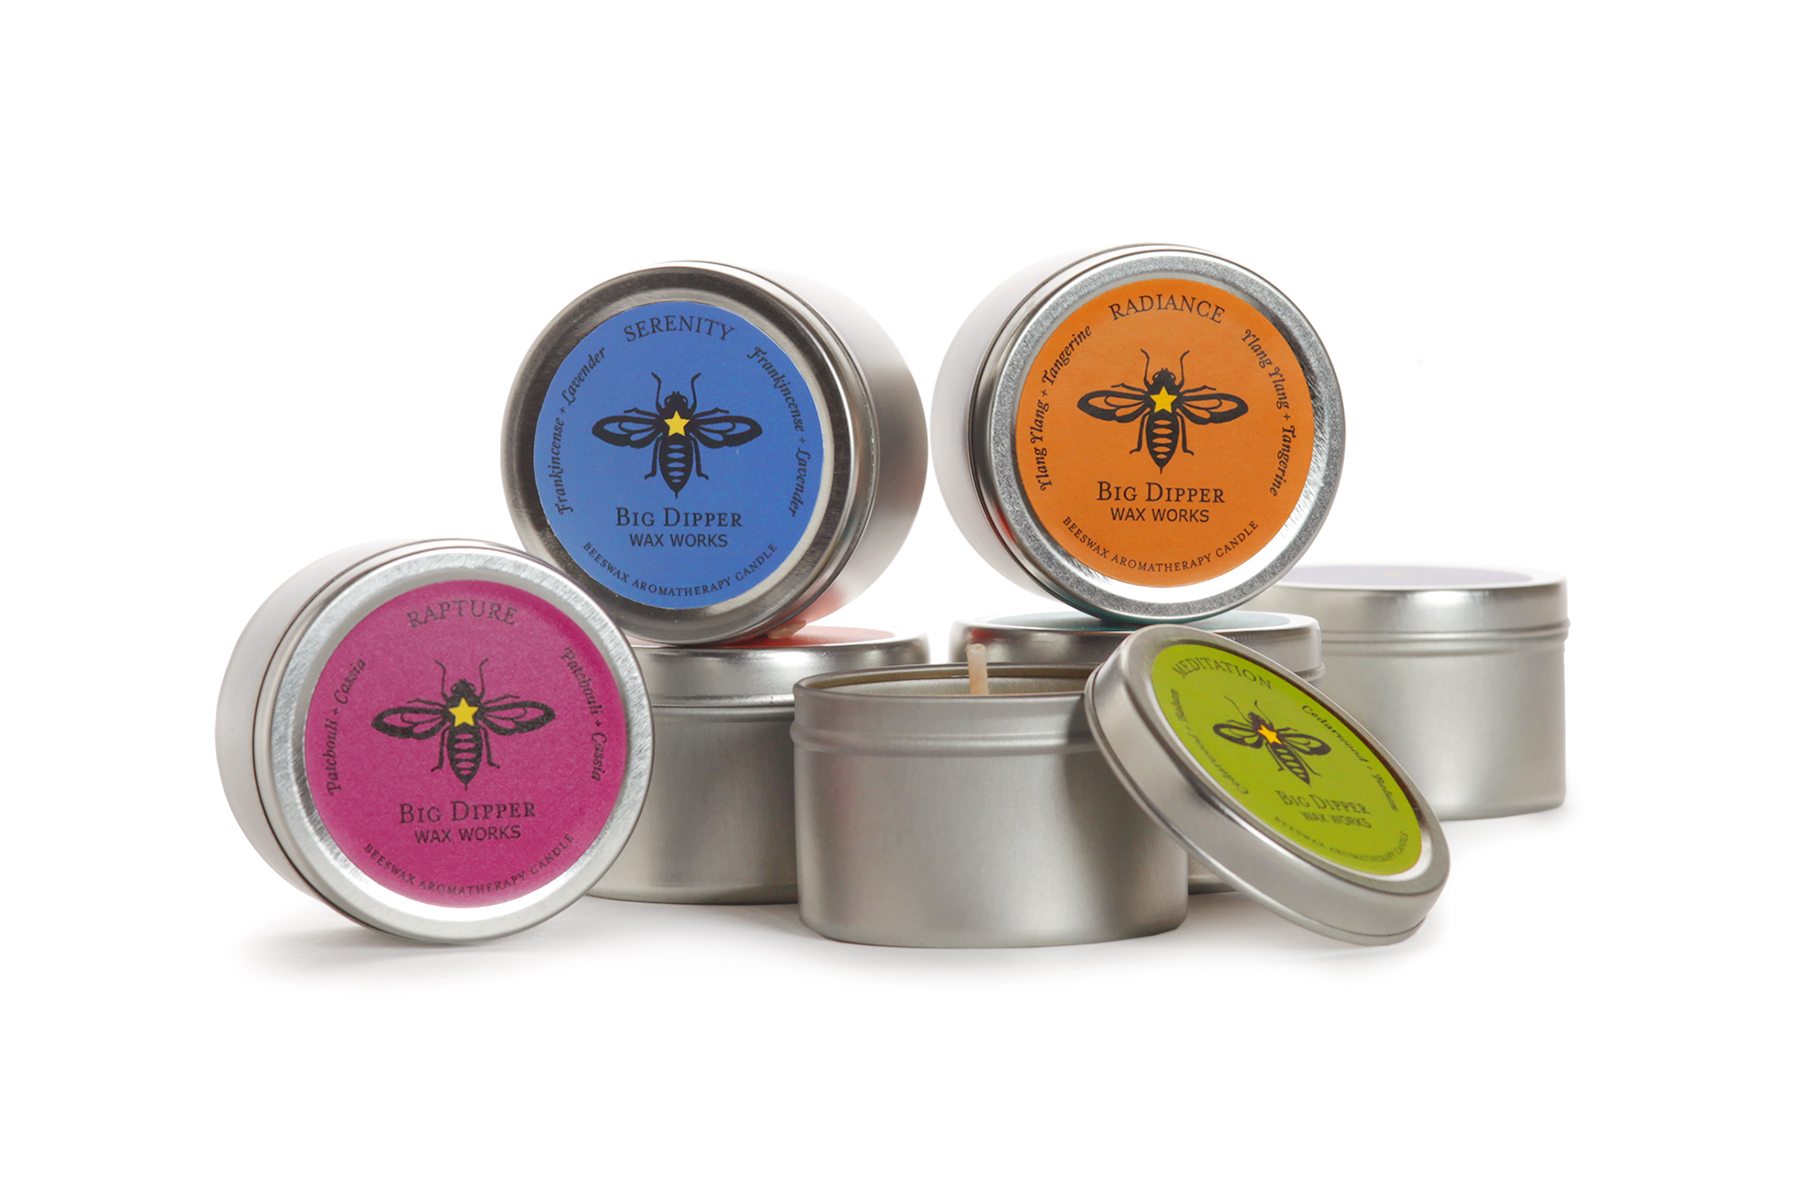
Label: metal